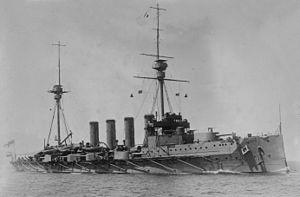
Le combat entre le Leopard et le HMS Achilles est un engagement naval de la Première Guerre mondiale lors duquel le croiseur auxiliaire Leopard de la marine impériale allemande est engagé et coulé par le steamer armé HMS Dundee et le croiseur HMS Achilles de la Royal Navy.